Christina McHale

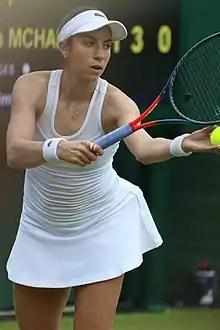
McHale at the 2019 Wimbledon Championships.

McHale started her season at the Brisbane International where she lost in the final round of qualifying to Australian wildcard Destanee Aiava. At the Australian Open, she failed to make the main draw since she was defeated in the final round of qualifying by Varvara Lepchenko.